Jack Greenwell

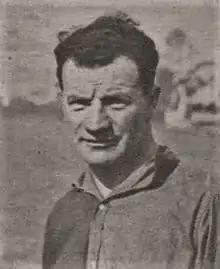
Greenwell during his time as manager of Español in 1929

John Richard Greenwell (2 January 1884 – 20 November 1942) was an English football manager and former player. He is Barcelona's longest serving manager, having coached the club for ten consecutive seasons (initially as player-coach, then as manager), later returning to coach for two more seasons in the 1930s. In 1939, Greenwell became the only non-South American coach to date to win the South American Championship when he guided Peru to their first win. He also served as a manager with CD Castellón, RCD Español, Valencia CF, Sporting de Gijón, Real Sociedad Alfonso XIII, Universitario de Deportes, and Independiente Santa Fe.